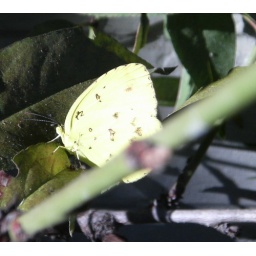
yellow butterfly in peach tree .. taken quickly while on my way to work